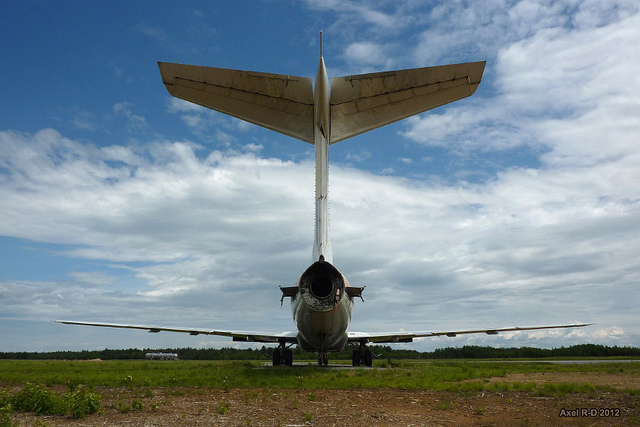
A strange looking aircraft parked at a rural airfield.